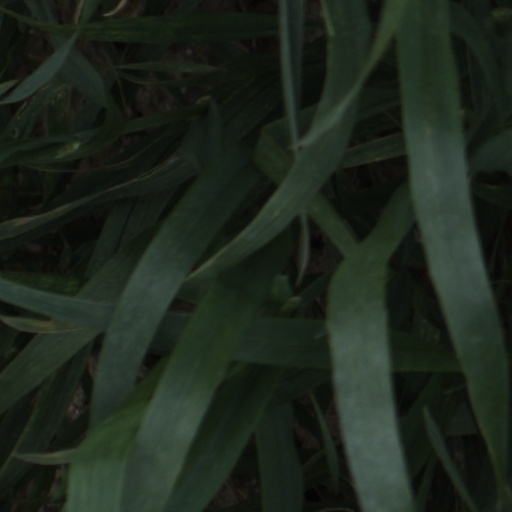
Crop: wheat